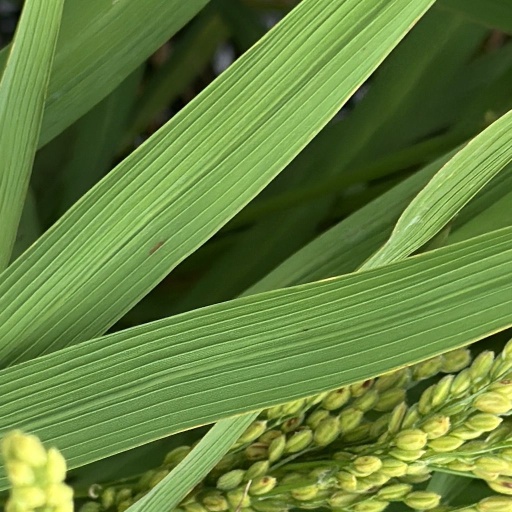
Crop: rice